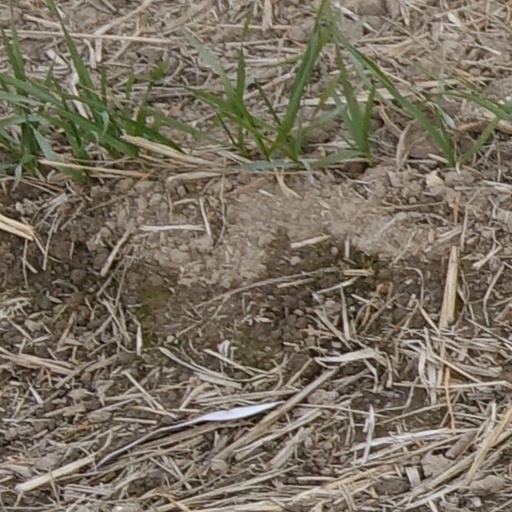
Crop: wheat